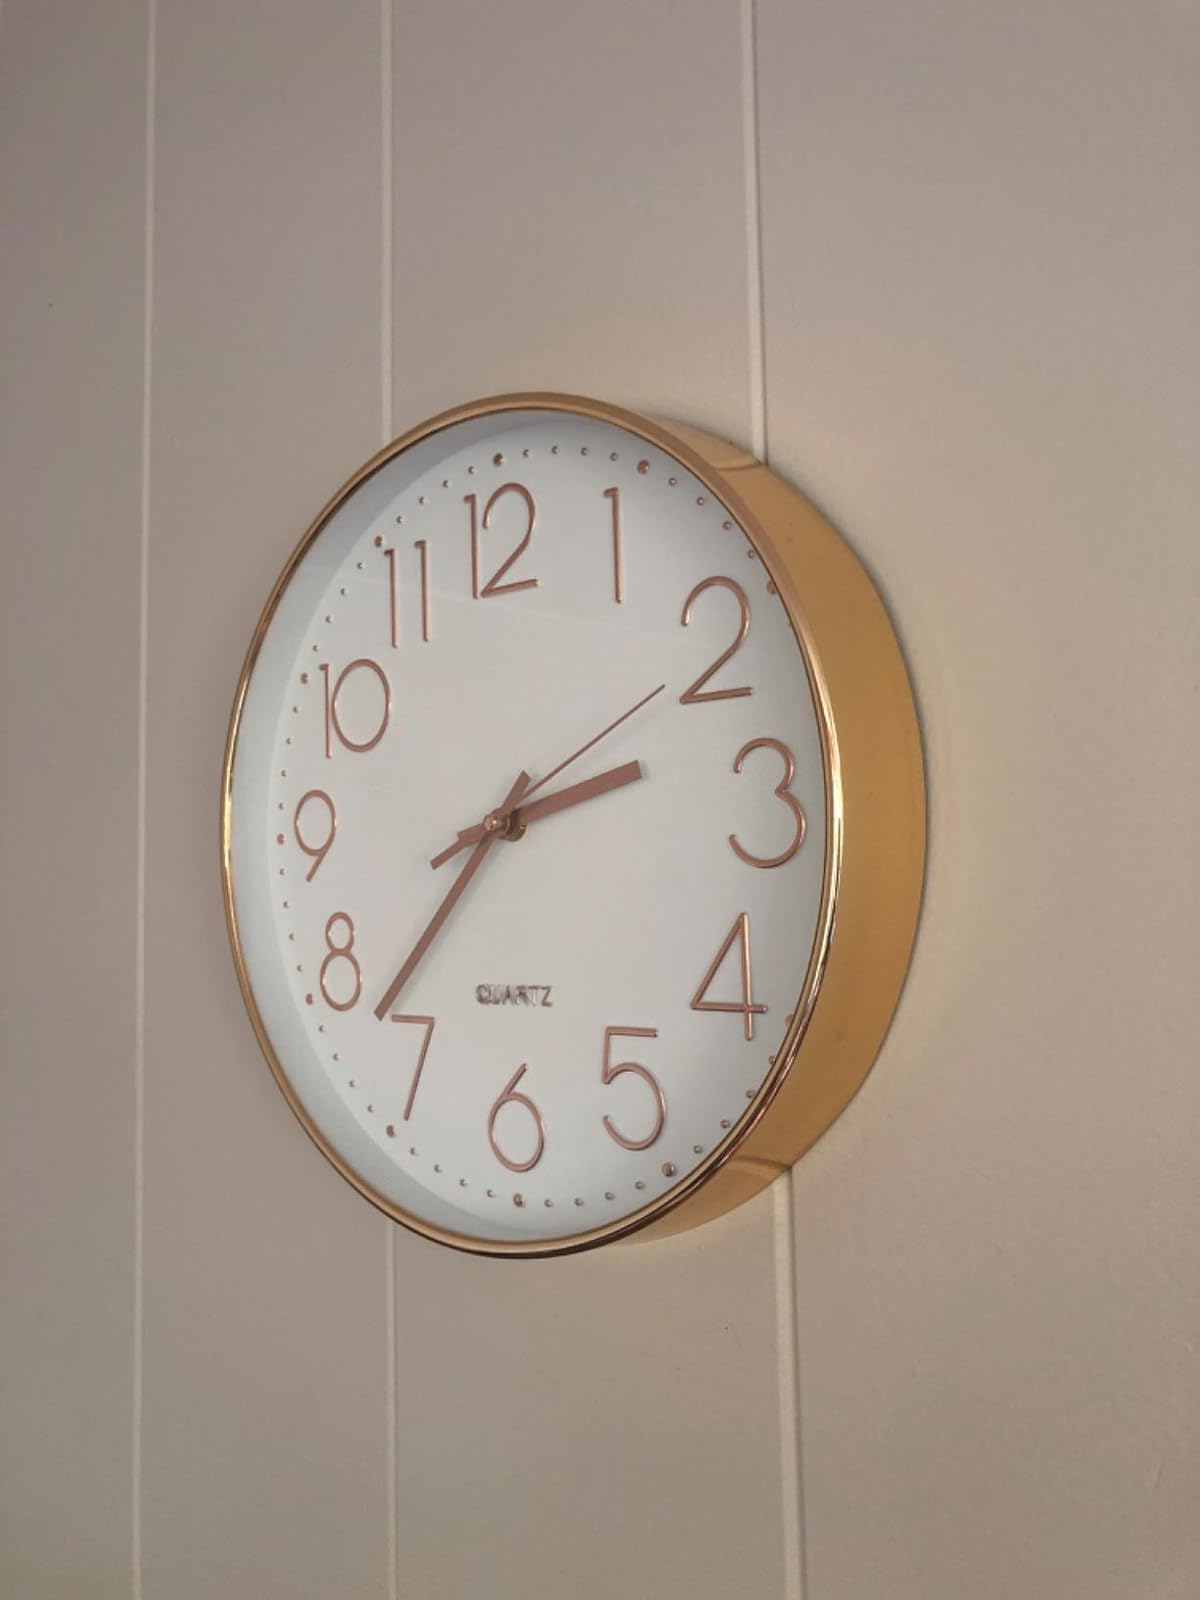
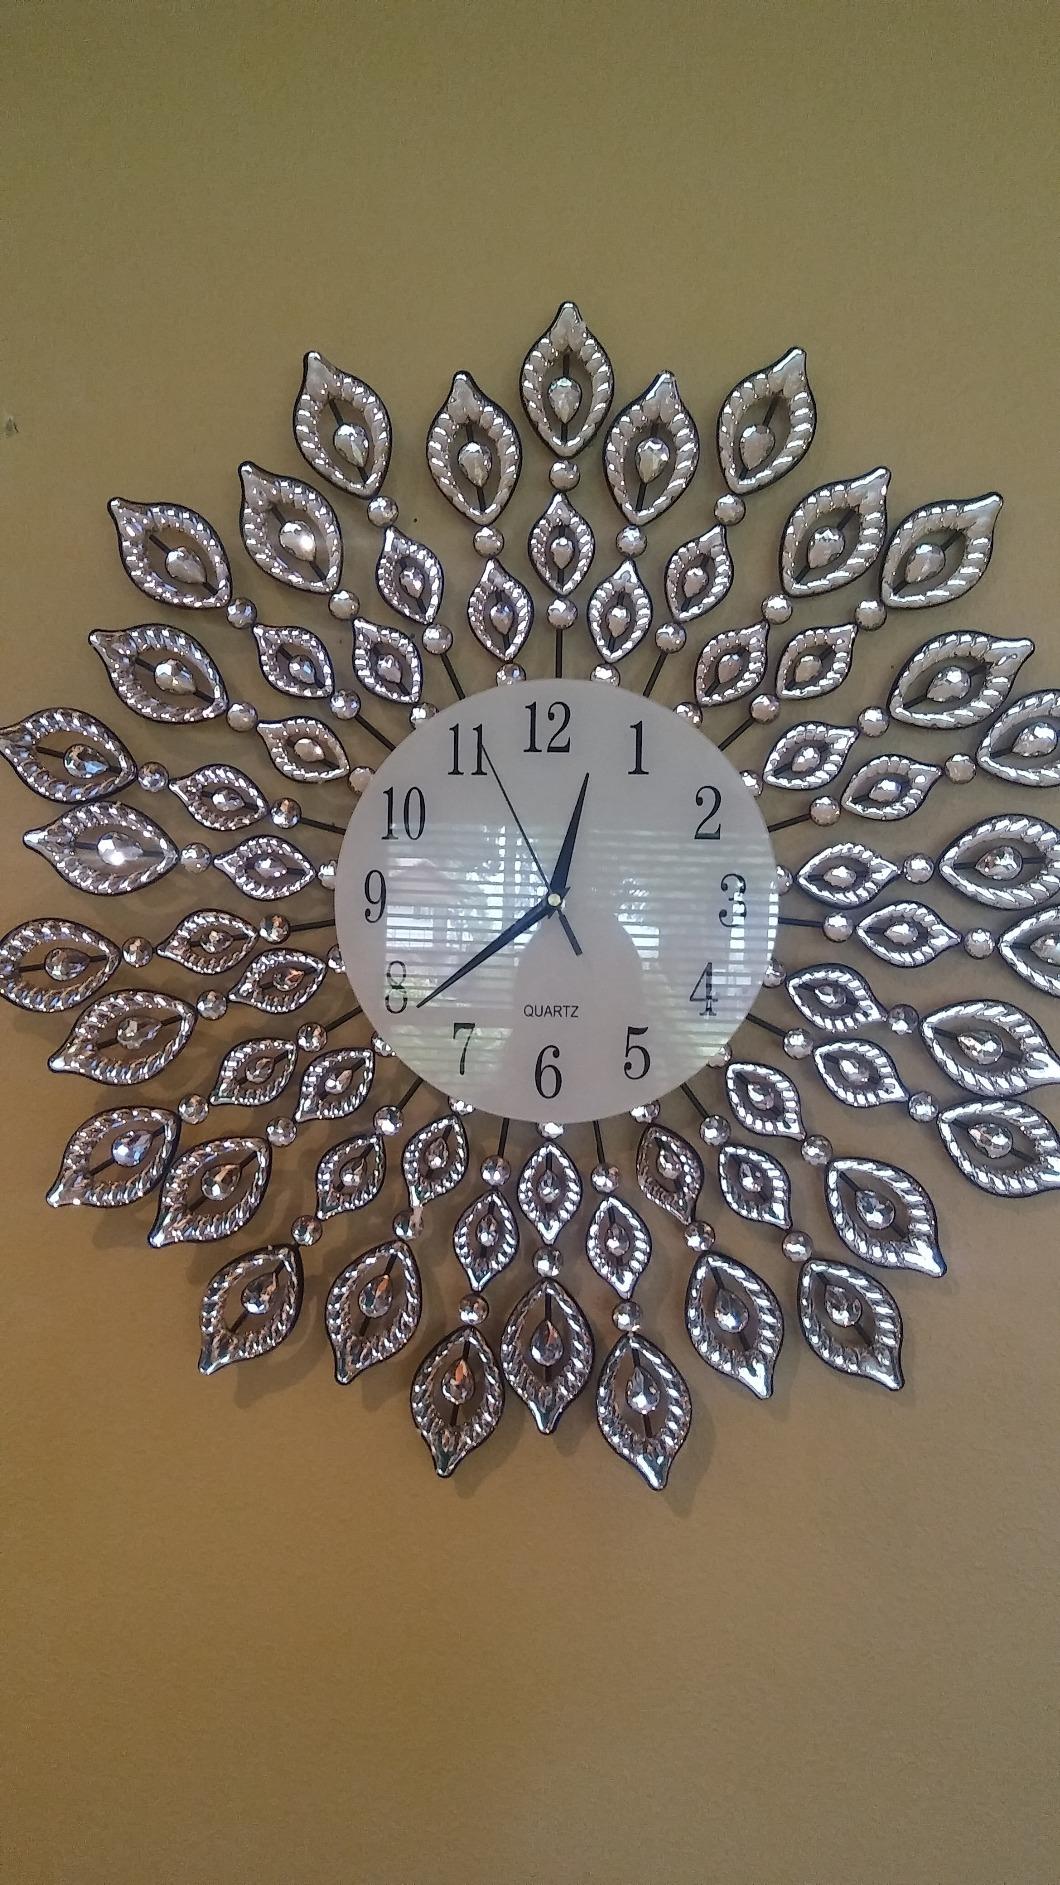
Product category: clock
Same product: no